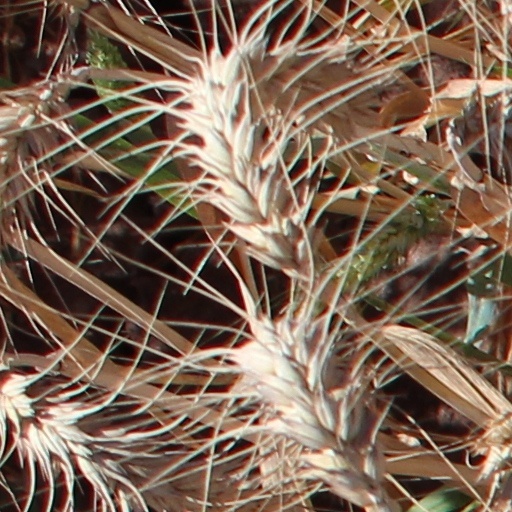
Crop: wheat